Chymopapain

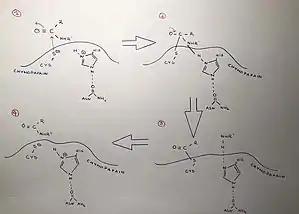
Chymopapain hydrolysis mechanism step by step.

When this two bonds are broken, the catalytic triad from the chymopapain is available to be used again.